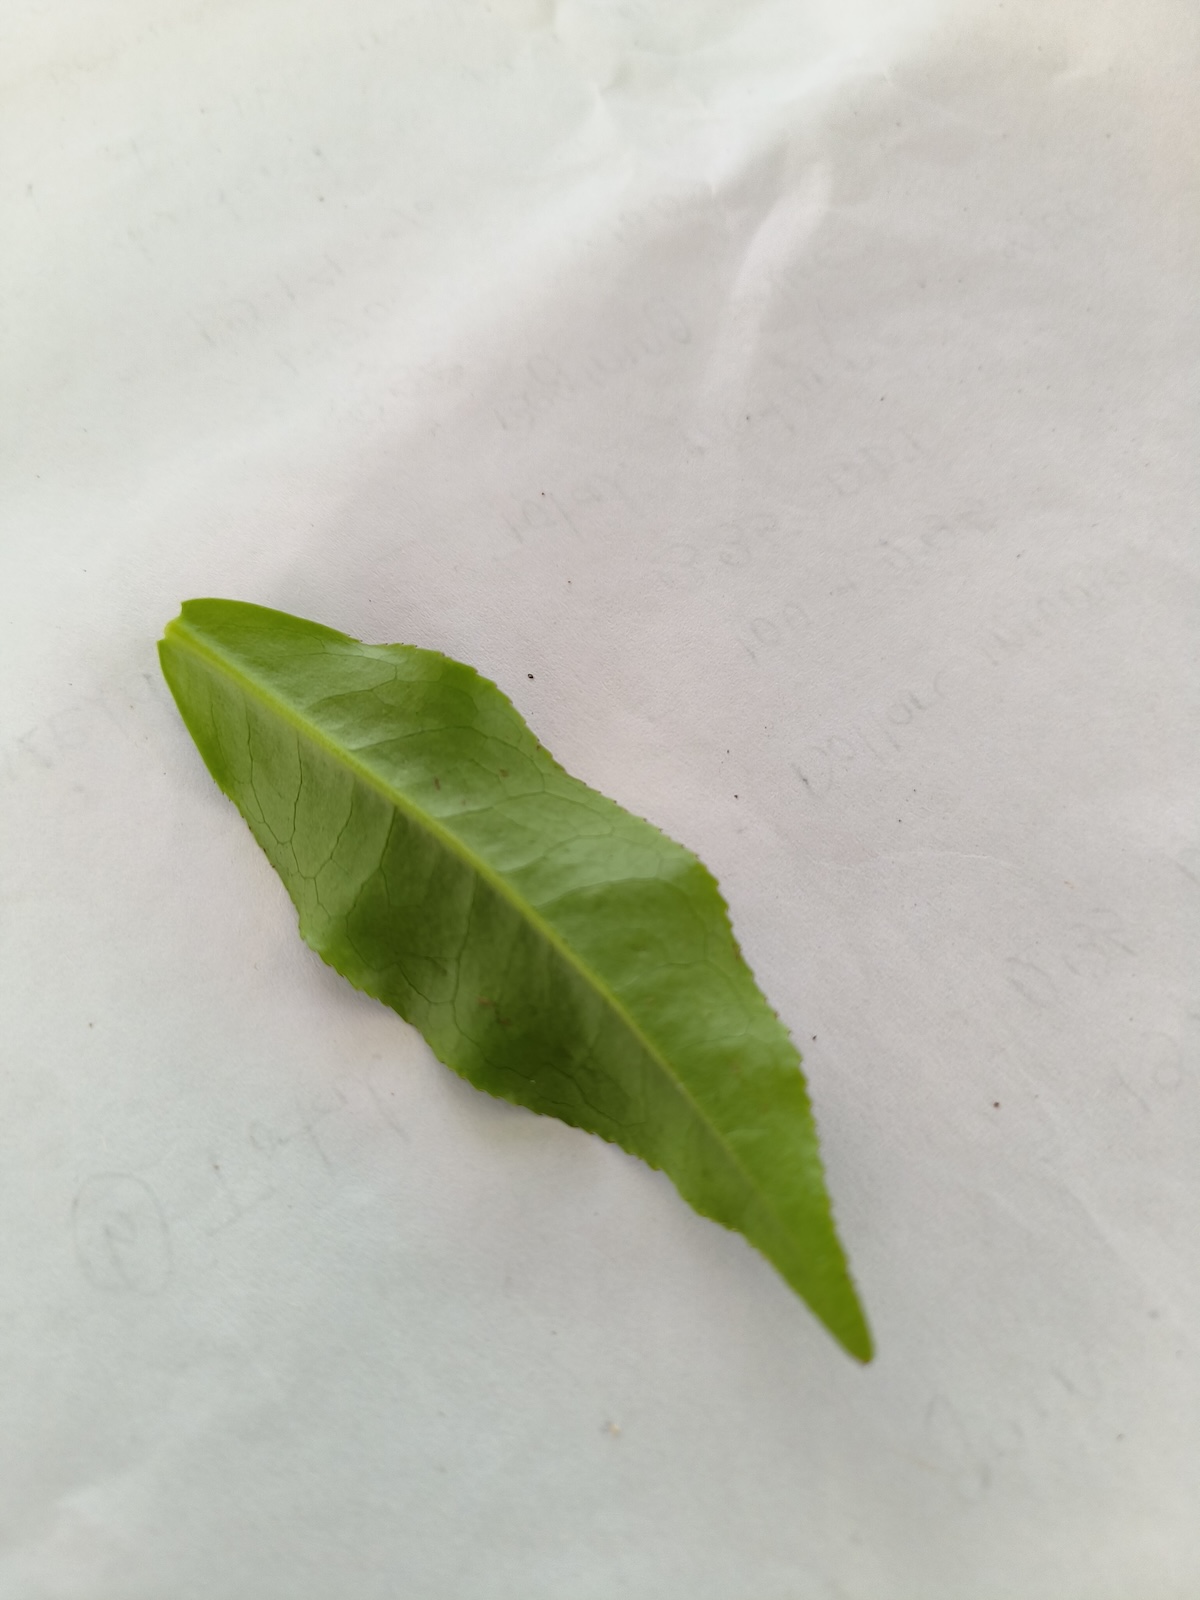
Label: Healthy leaf